World Blood Donor Day

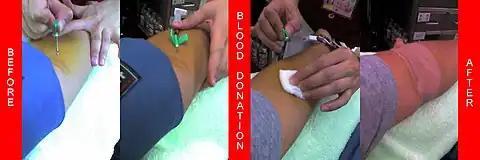
A donor's arm at various stages of donation. The two photographs on the left show a blood pressure cuff being used as a tourniquet.

Transfusion of blood and blood products helps and save millions of lives every year. It can help patients who are suffering from life-threatening conditions live longer and with higher quality of life, and supports complex medical and surgical procedures. It also has an essential, life-saving role in maternal and perinatal care. Access to safe and sufficient blood and blood products can help reduce rates of death and disability due to severe bleeding during delivery and after childbirth.